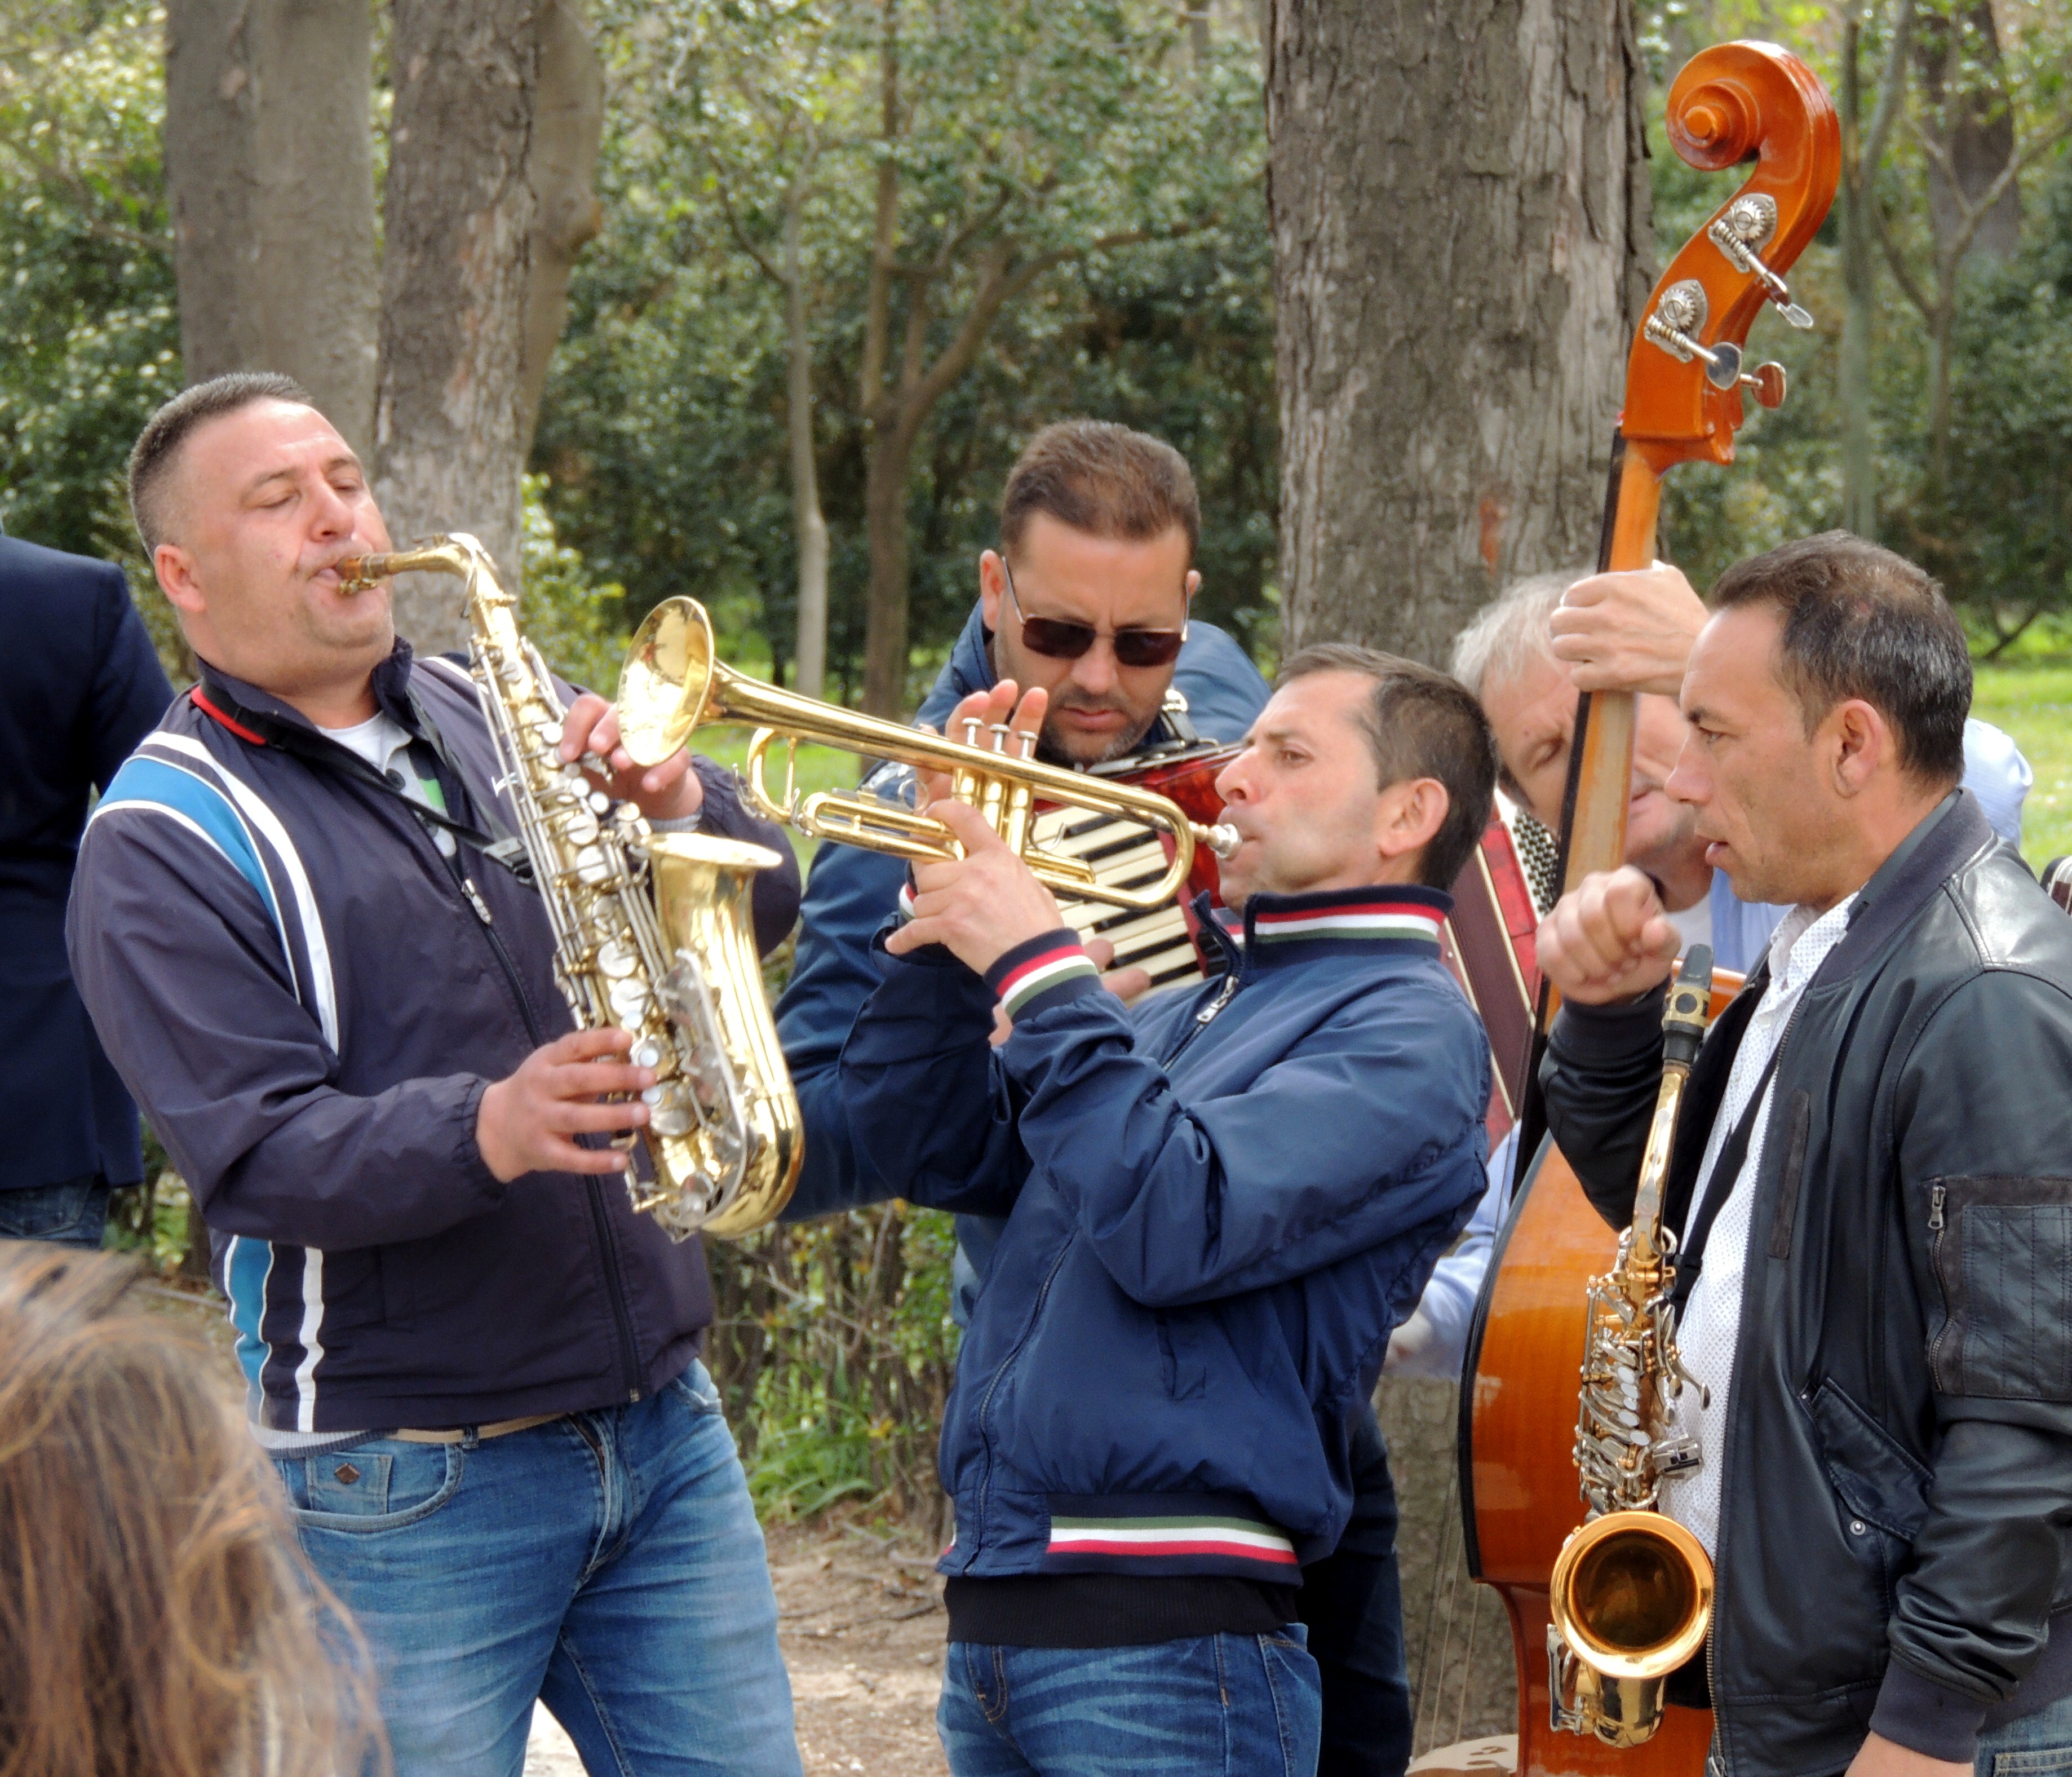
music, people, musician, musical instrument, festival, brass instrument